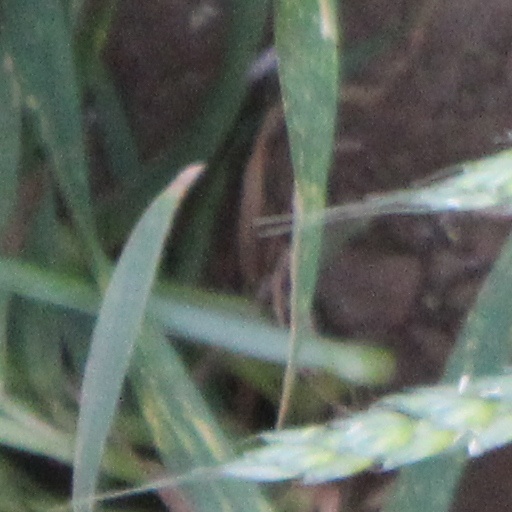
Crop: wheat